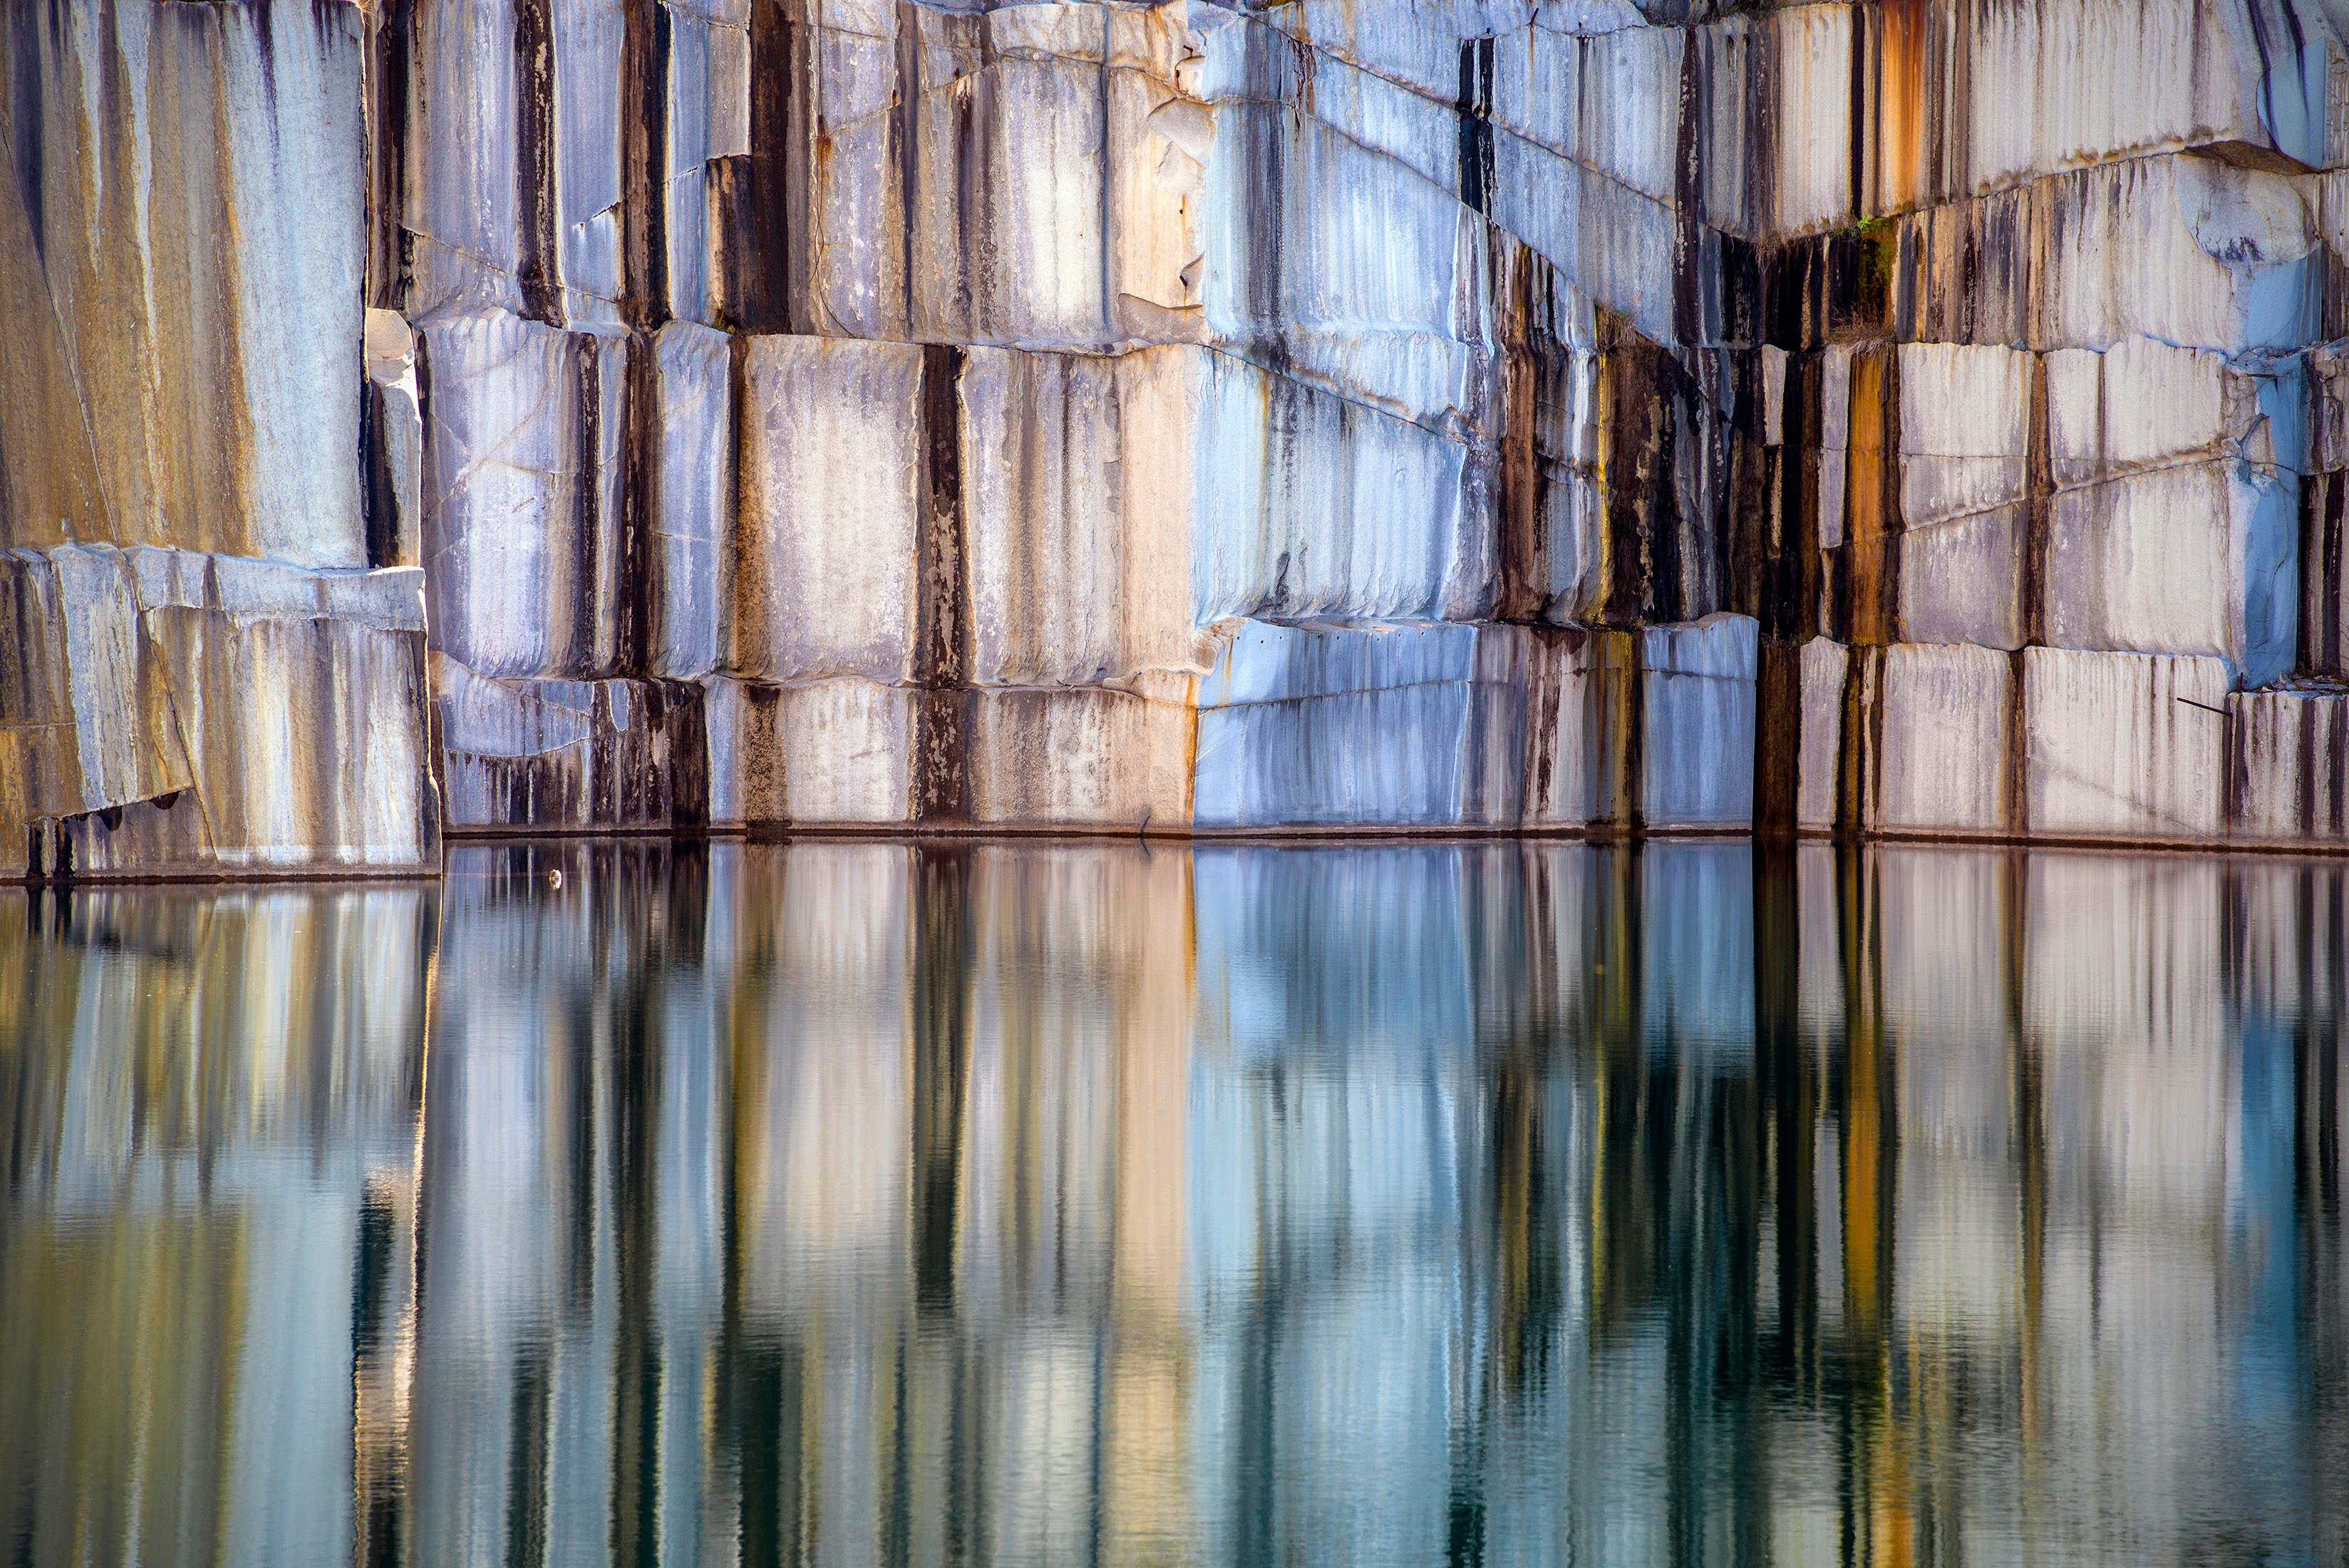
water, winter, wood, sunlight, ice, reflection, color, facade, blue, industry, season, material, interior design, urban area